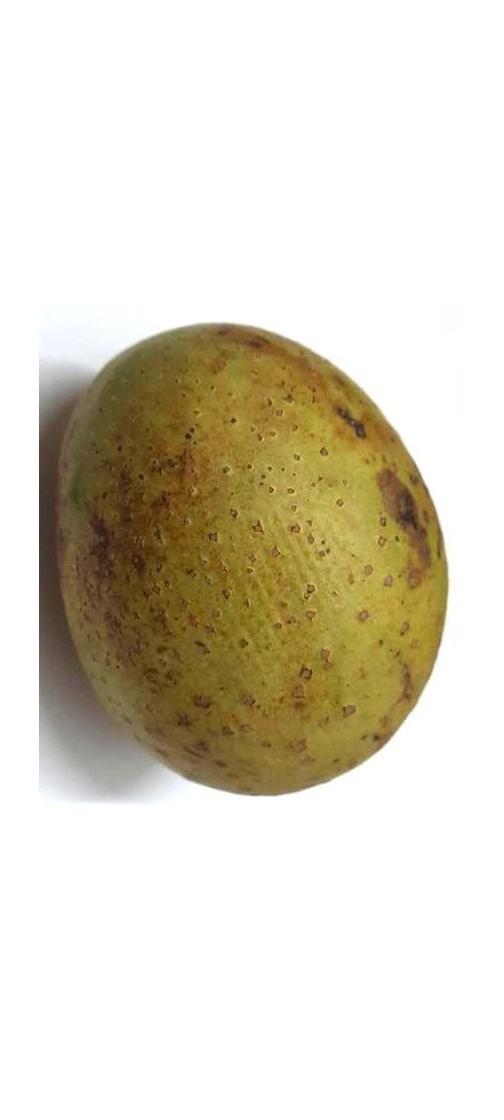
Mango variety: Gourmoti